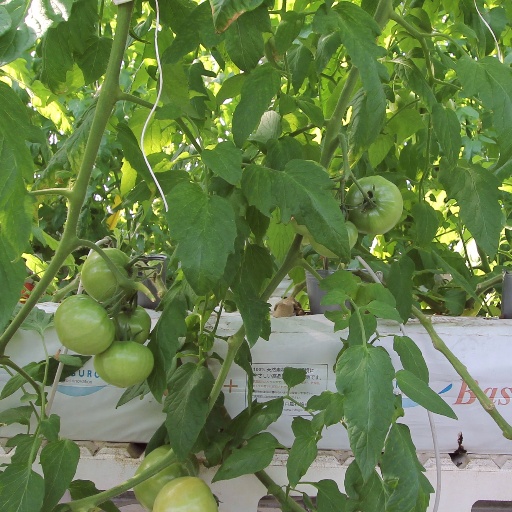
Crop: tomato